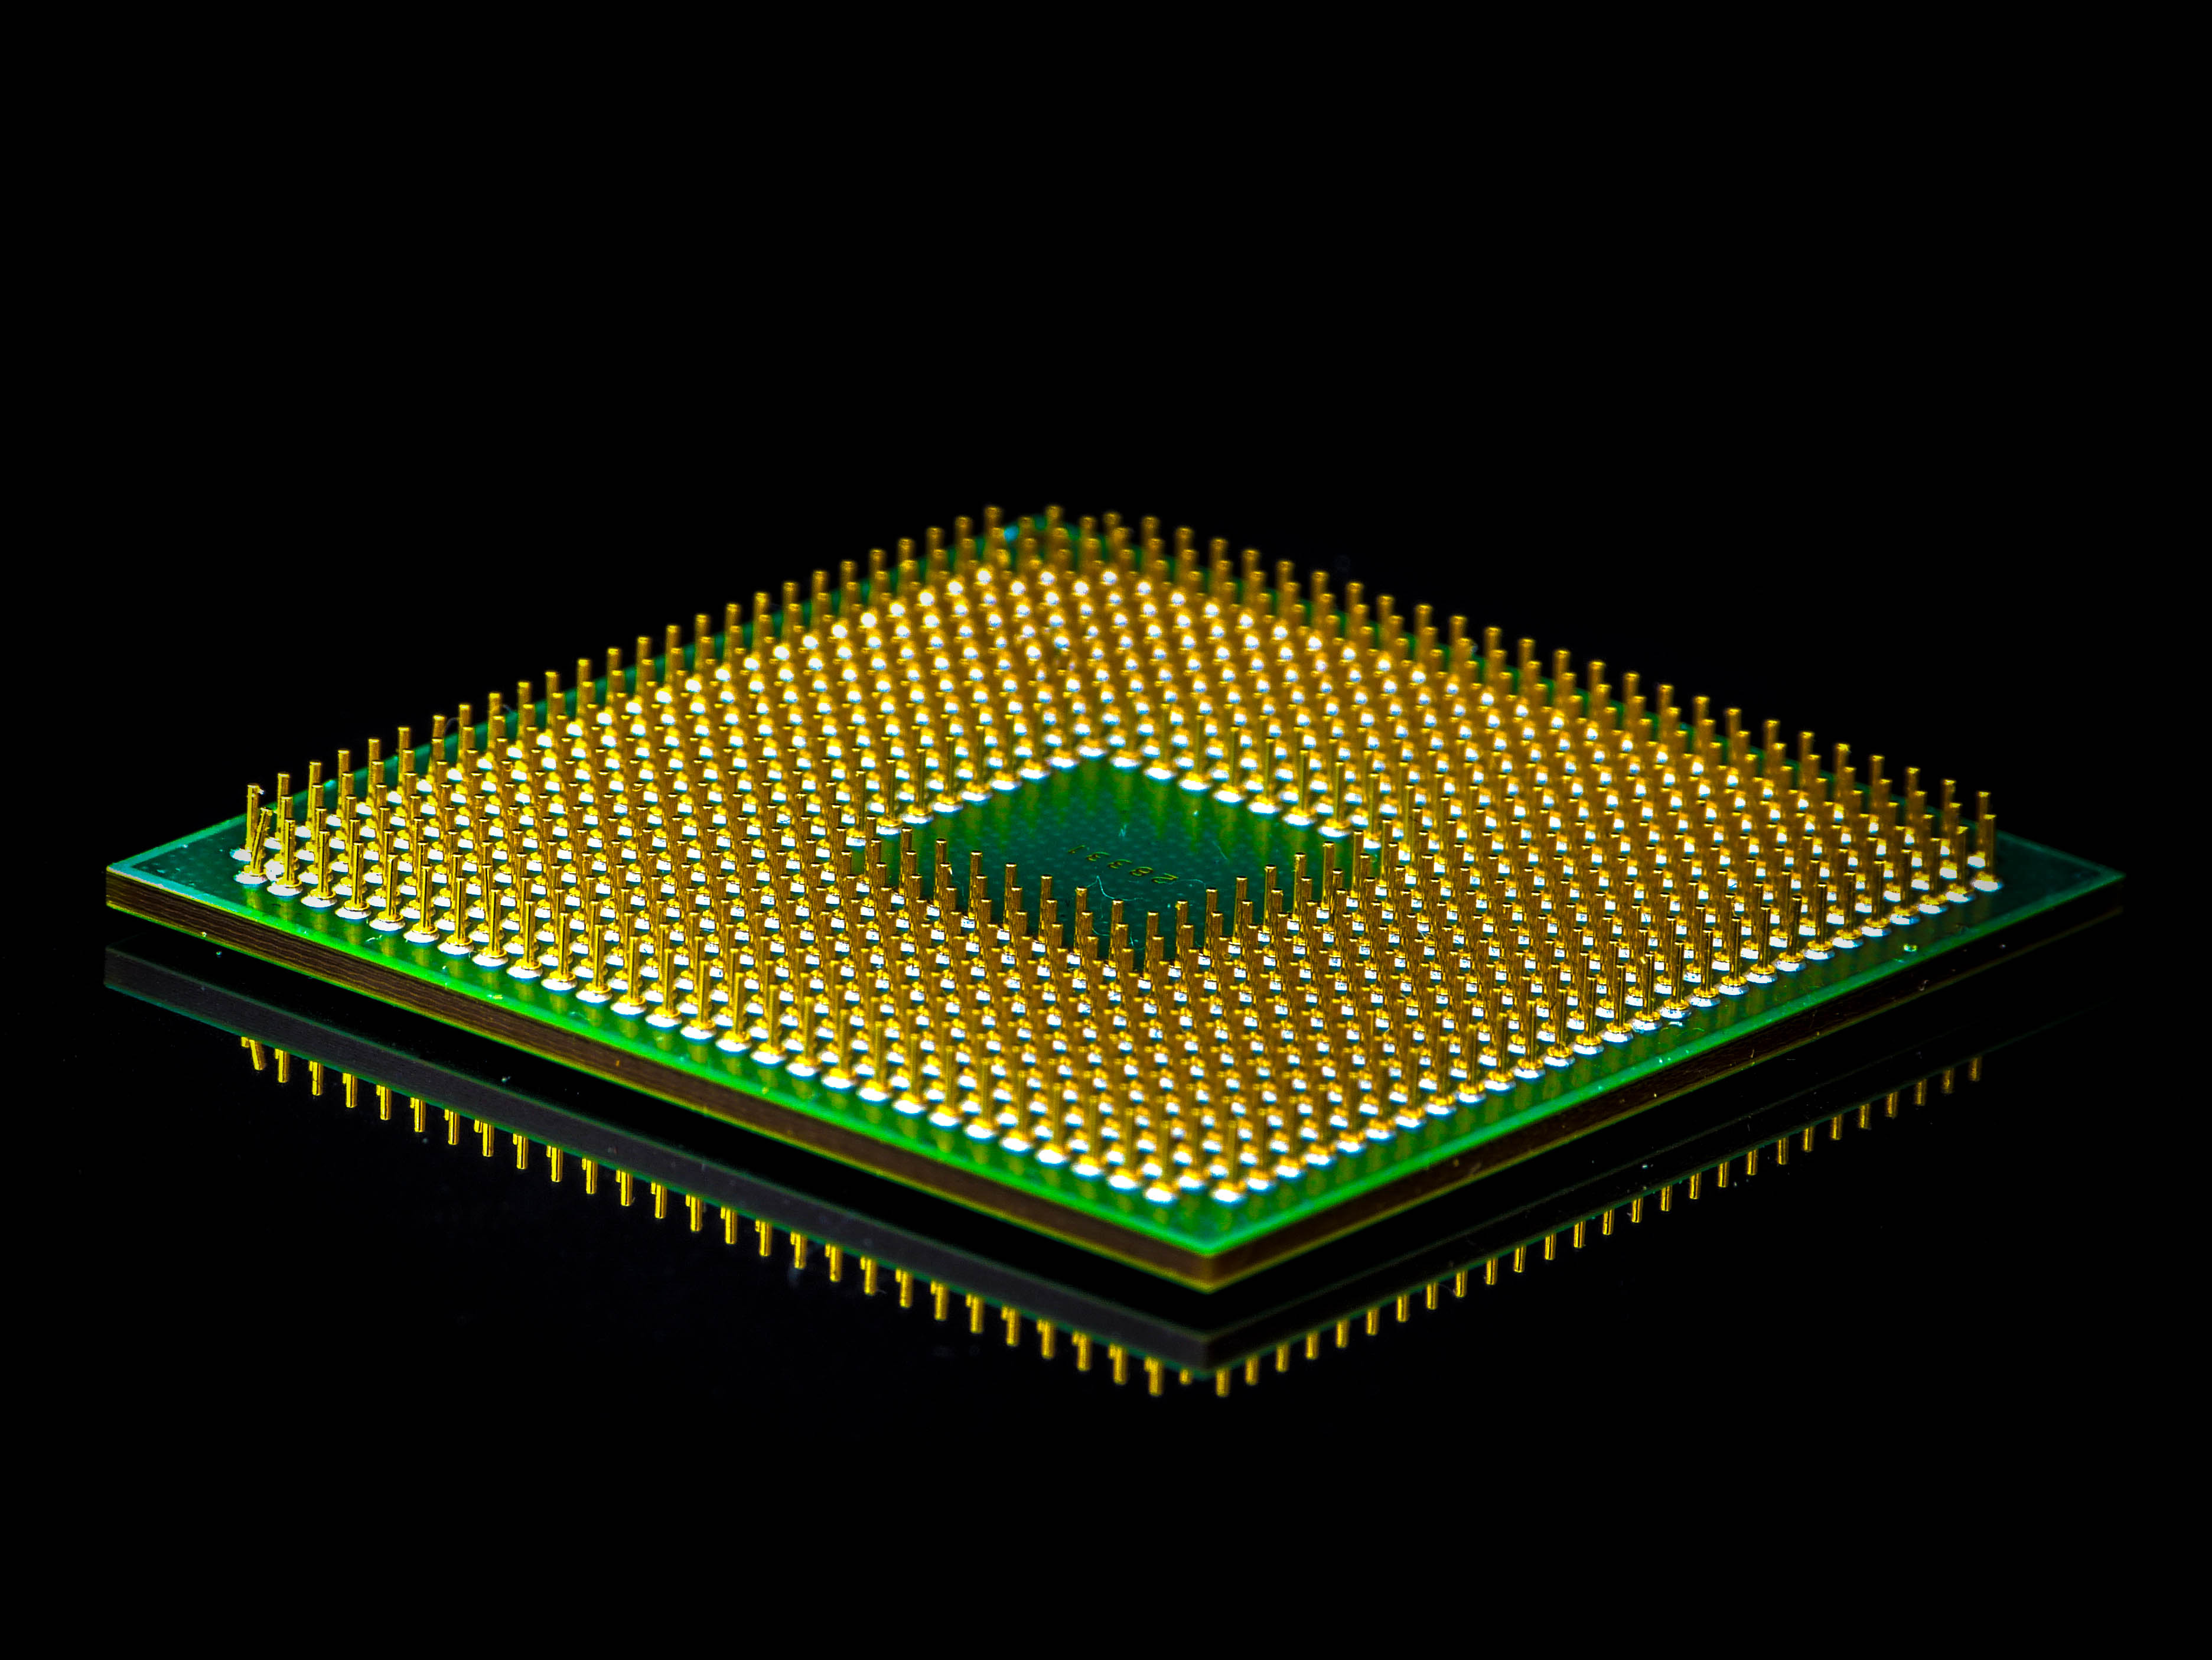
light, technology, green, yellow, signage, lighting, design, light fixture, it, shape, cpu, colourchallenge, itmakesyouthink, personal computer hardware, display device, bling bling